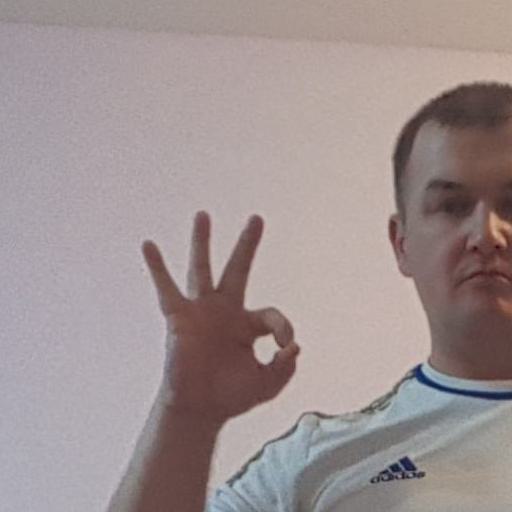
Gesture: ok